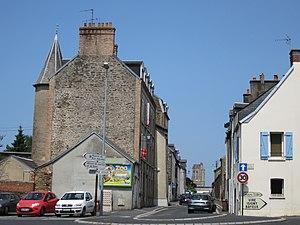
Saint-Lô